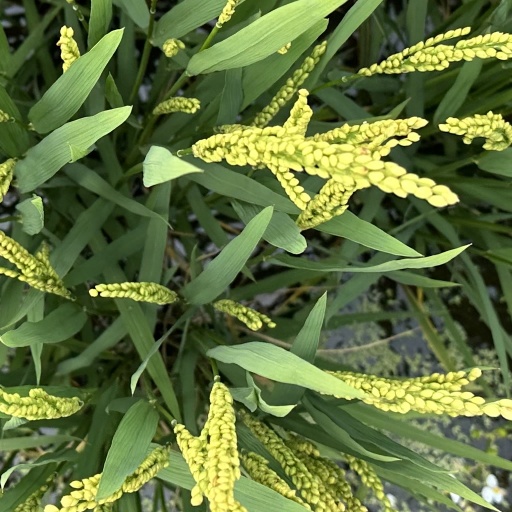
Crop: rice